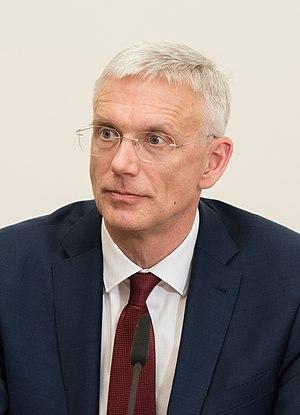
Le traité de l’Atlantique nord ou traité de Washington est signé le 4 avril 1949 par douze pays occidentaux. Il établit une alliance politico-militaire entre ses membres afin d'assurer leur sécurité collective dans le contexte de la guerre froide. Le traité entre en vigueur le 24 août 1949 après dépôt des instruments de ratification de tous les États signataires. Depuis lors, dix-huit autres États ont adhéré au traité, portant à trente le nombre de ses membres.